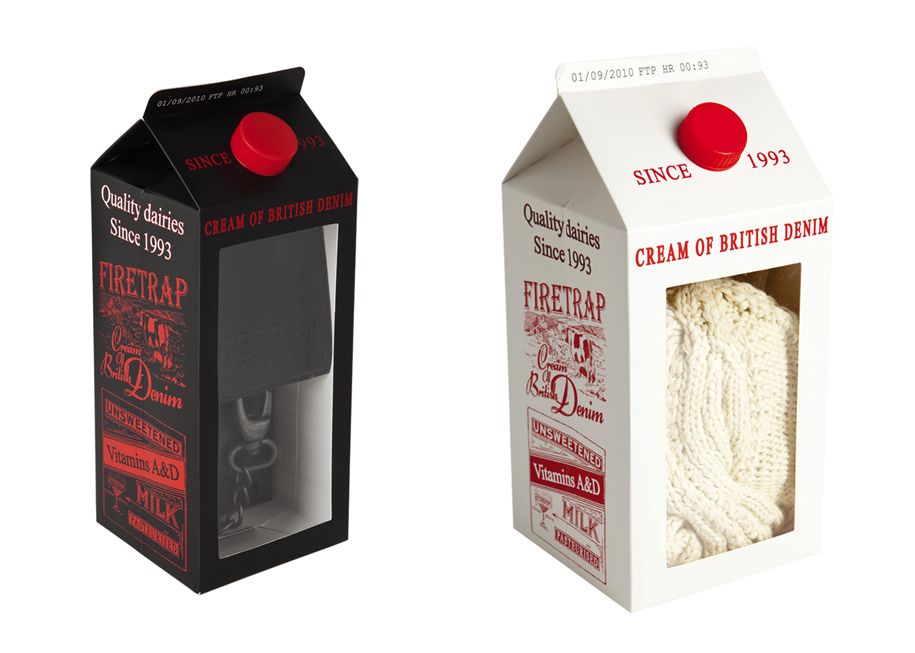
Waste category: cardboard